Sandvikens Skeppsdocka och Mekaniska Verkstad

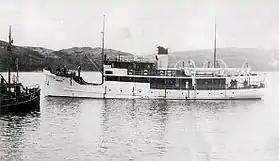
"S/S" .

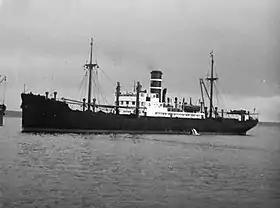
"S/S Orion".

As the size of ships was still growing, the old dry dock again began to be too short. Although extending the length by another 3.5 metres helped, the dock was outdated. Neither the depth and width were sufficient anymore for docking of modern icebreakers, such as "Jääkarhu". In 1930 the state installed a commission which made an estimate on the required docking capacity for navy and merchant ships. In its report, the commission suggested enlarging and refurbishing the docking facilities in Hietalahti and ordering a floating dock with a capacity of 2,750 tonnes. Politicians and businessmen of Turku lobbied the state to get a dry dock in the local Crichton-Vulcan yard, which also belonged to . Finally in 1933 the state gave 1.5 million marks in subsidies to Crichton-Vulcan for the new dry dock and Hietalahti Shipyard and Engineering Works got 2.4 million marks for a floating dock, which was built in Turku because of employment reasons. The floating dock was delivered in December 1933 and its cost was 6,000,000 marks. The first ship to be docked in it was FÅA's "Ilmatar". In August 1933 the state gave a three million mark loan for enlarging and modernising the dry dock in Hietalahti. In the meantime the company invested in new pipe and boiler workshops, machinery and a 75-tonne crane, the total sum of investments reaching 20,000,000 marks.